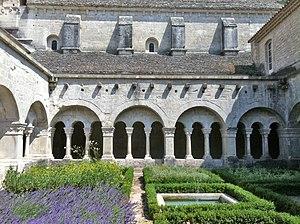
En histoire de l'art, l'art roman est la période qui s'étend du début du XIᵉ siècle à la seconde moitié du XIIᵉ siècle, entre l'art préroman et l'art gothique, en Europe. L'expression « art roman » est forgée en 1818 par l'archéologue français Charles de Gerville et passe dans l'usage courant à partir de 1835.